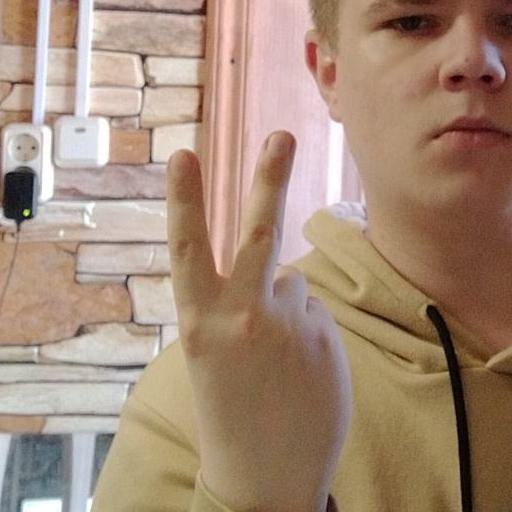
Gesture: peace_inverted